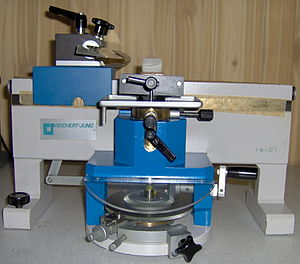
Mikrotom / Mekaniske mikrotomer / Slædemikrotomer
Slædemikrotom med faststående prøve og bevægelig kniv.
En Mikrotom er et skæreapparat hvormed man kan fremstille meget tynde snit til mikroskopi-præparater. Disse præparater kan monteres på glasplader, objektglas, og gennemlyses i mikroskopet. Præparaterne kan f.eks. fremstilles af biologisk materiale. Mikrotomen finder typisk anvendelse på bløde materialer, f.eks. inden for medicinen og biologien og til analyser af kunststoffer. Biologisk materiler bliver normalt fikseret før det skæres, dvs. hærdes ved en kemisk proces. Prøven kan derpå indlejres i en flydende substans som smeltet paraffin eller epoxy, som man derpå lader størkne til en fast blok. Der findes flere typer af mikrotomer. Tykkelsen af et snit lavet på mikrotom er tyndere end et menneskehår, typisk mellem 10 og 100 µm.